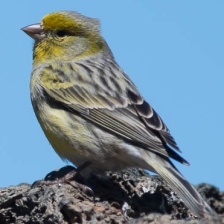
Species: CANARY
Scientific name: SERINUS CANARIA DOMESTICA